HO scale

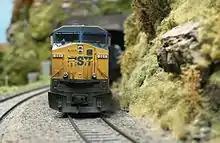
HO scale model of a CSX locomotive

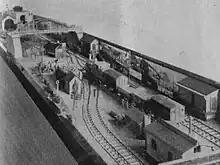
First model railroad layouts in today's H0 gauge, 1926

After the First World War there were several attempts to introduce a model railway about half the size of 0 scale that would be more suitable for smaller home layouts and cheaper to manufacture. H0 was created to meet these aims. For this new scale, a track width of was designed to represent prototypical standard-gauge track of width, and a model scale of 1:87 was chosen. By as early as 1922 the firm Bing in Nuremberg, Germany, had been marketing a "tabletop railway" for several years. This came on a raised, quasi-ballasted track with a gauge of 16.5 mm, which was described at that time either as 00 or H0. The trains initially had a clockwork drive, but from 1924 were driven electrically. Accessory manufacturers, such as Kibri, marketed buildings in the corresponding scale.